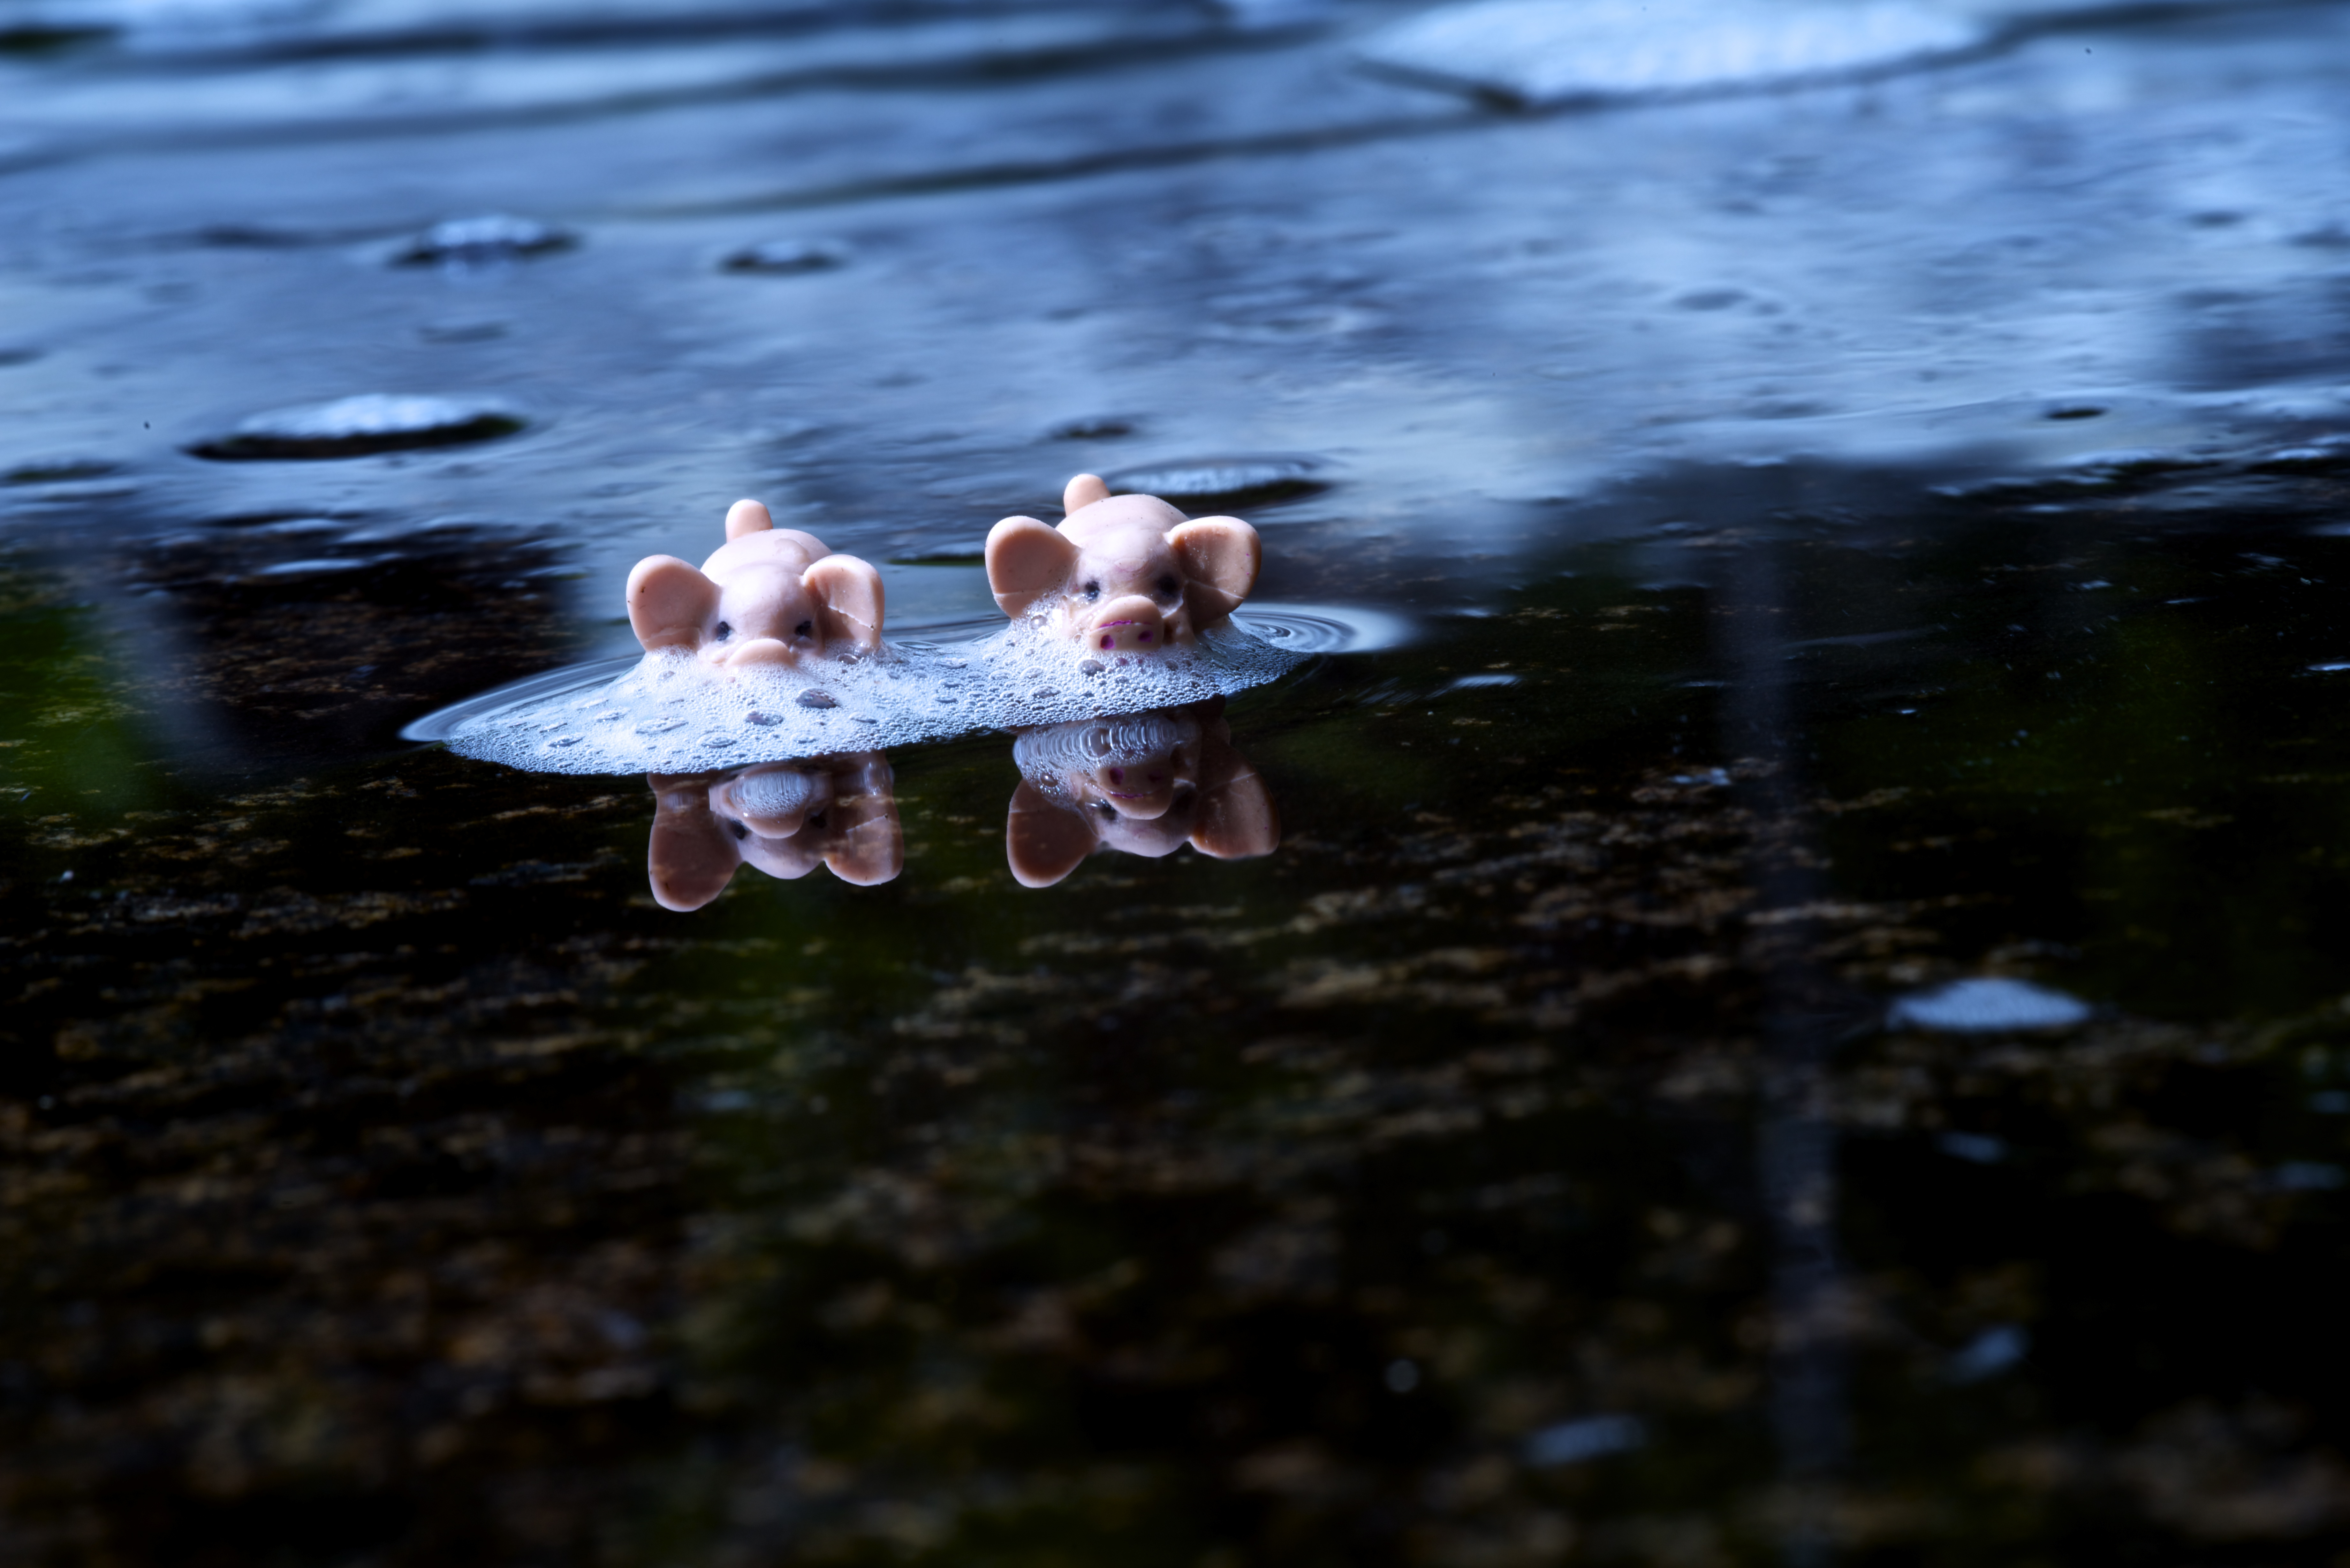
sea, water, nature, sweet, lake, cute, river, dark, foam, underwater, swim, stream, portrait, reflection, couple, child, dirty, two, blue, ear, pink, smile, grind, flickr, nose, best, stand, happy, cool, hot, pigs, look, pose, reflections, original, funny, beauty, amazing, nice, nude, pair, pig, bath, naked, body, soul, god, mates, ego, buddies, hip, yo, experimenting, kidding, orginal, refelctions, grin, needs, oink, doubble